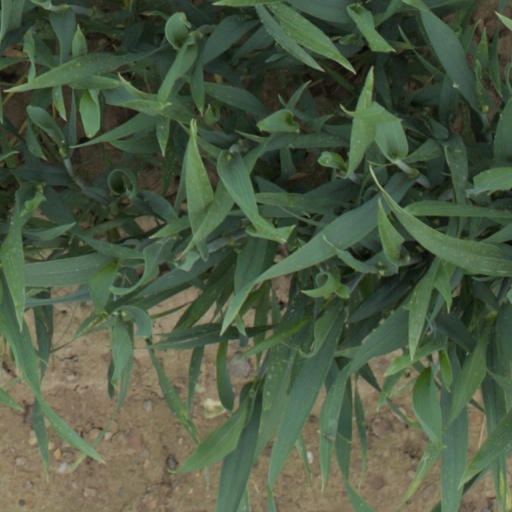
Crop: wheat